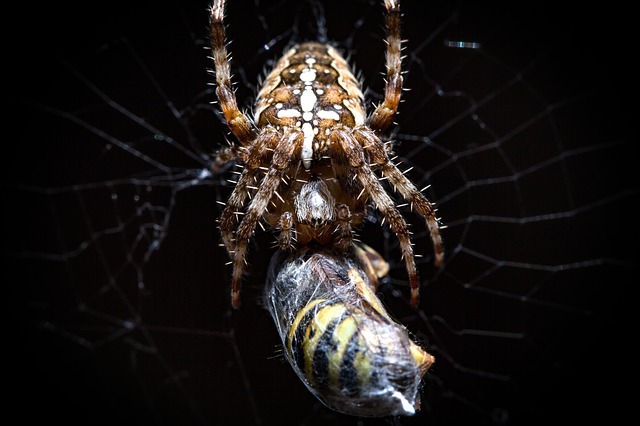
Label: spider